Peter Millican

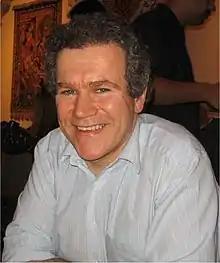
Millican in 2005

Peter Jeremy Roach Millican (born 1 March 1958) is Gilbert Ryle Fellow and Professor of Philosophy at Hertford College, University of Oxford, in the United Kingdom. His primary interests include the philosophy of David Hume, philosophy of religion, philosophy of language, epistemology, and moral philosophy. Millican is particularly well known for his work on David Hume, and from 2005 until 2010 was co-editor of the journal "Hume Studies". He is also an International Correspondence Chess Grandmaster, and has a strong interest in the field of computing and its links with philosophy. Recently he has developed a new degree programme at Oxford University, in Computer Science and Philosophy, which accepted its first students in 2012. He currently hosts the University of Oxford's "Futuremakers" podcast, winning a CASE Gold Award in 2019.